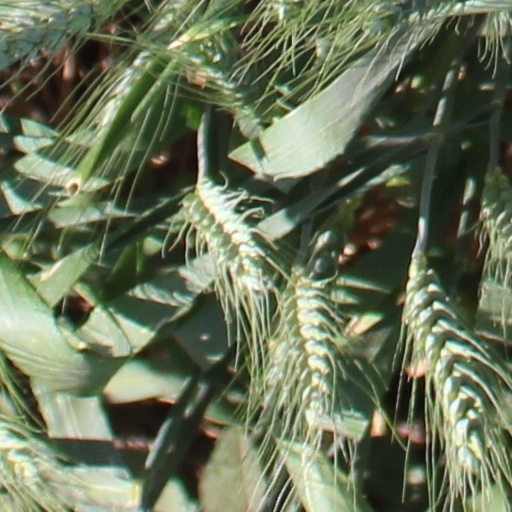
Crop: wheat